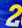
Number: 2